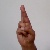
The image shows a hand gesture representing the letter 'R' in Indian Sign Language.